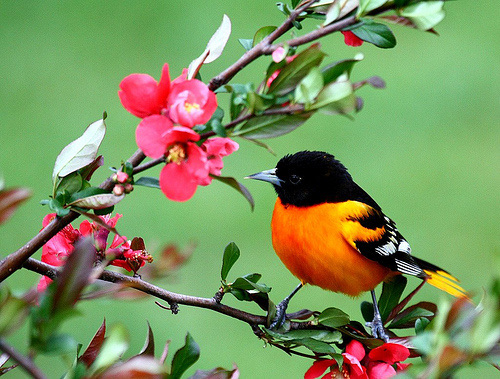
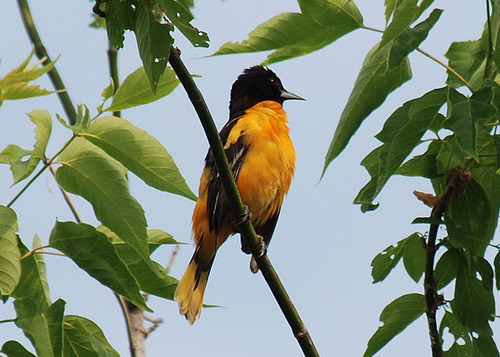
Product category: misc
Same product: yes